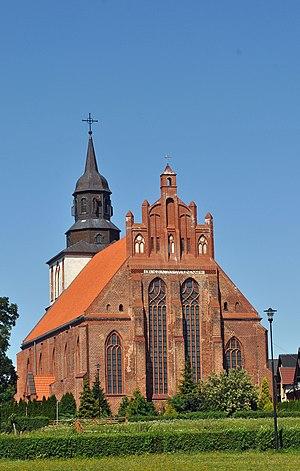
Wolin est une ville de la voïvodie de Poméranie occidentale, dans le nord-ouest de la Pologne. Sa population s'élevait à 4 952 habitants en 2013.